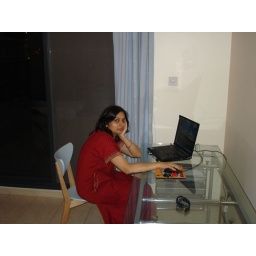
Ritu working in study in her new computer table